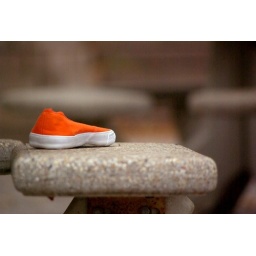
Someone left a pair of orange shoes on a stone picnic table in Pershing Park.